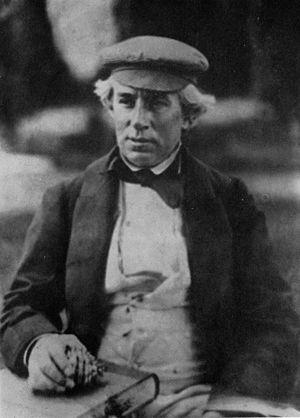
Lovell Augustus Reeve est un éditeur et un naturaliste britannique, né en 1814 à Ludgate Hill en Londres et mort en 1865 à Covent Garden dans la même ville.